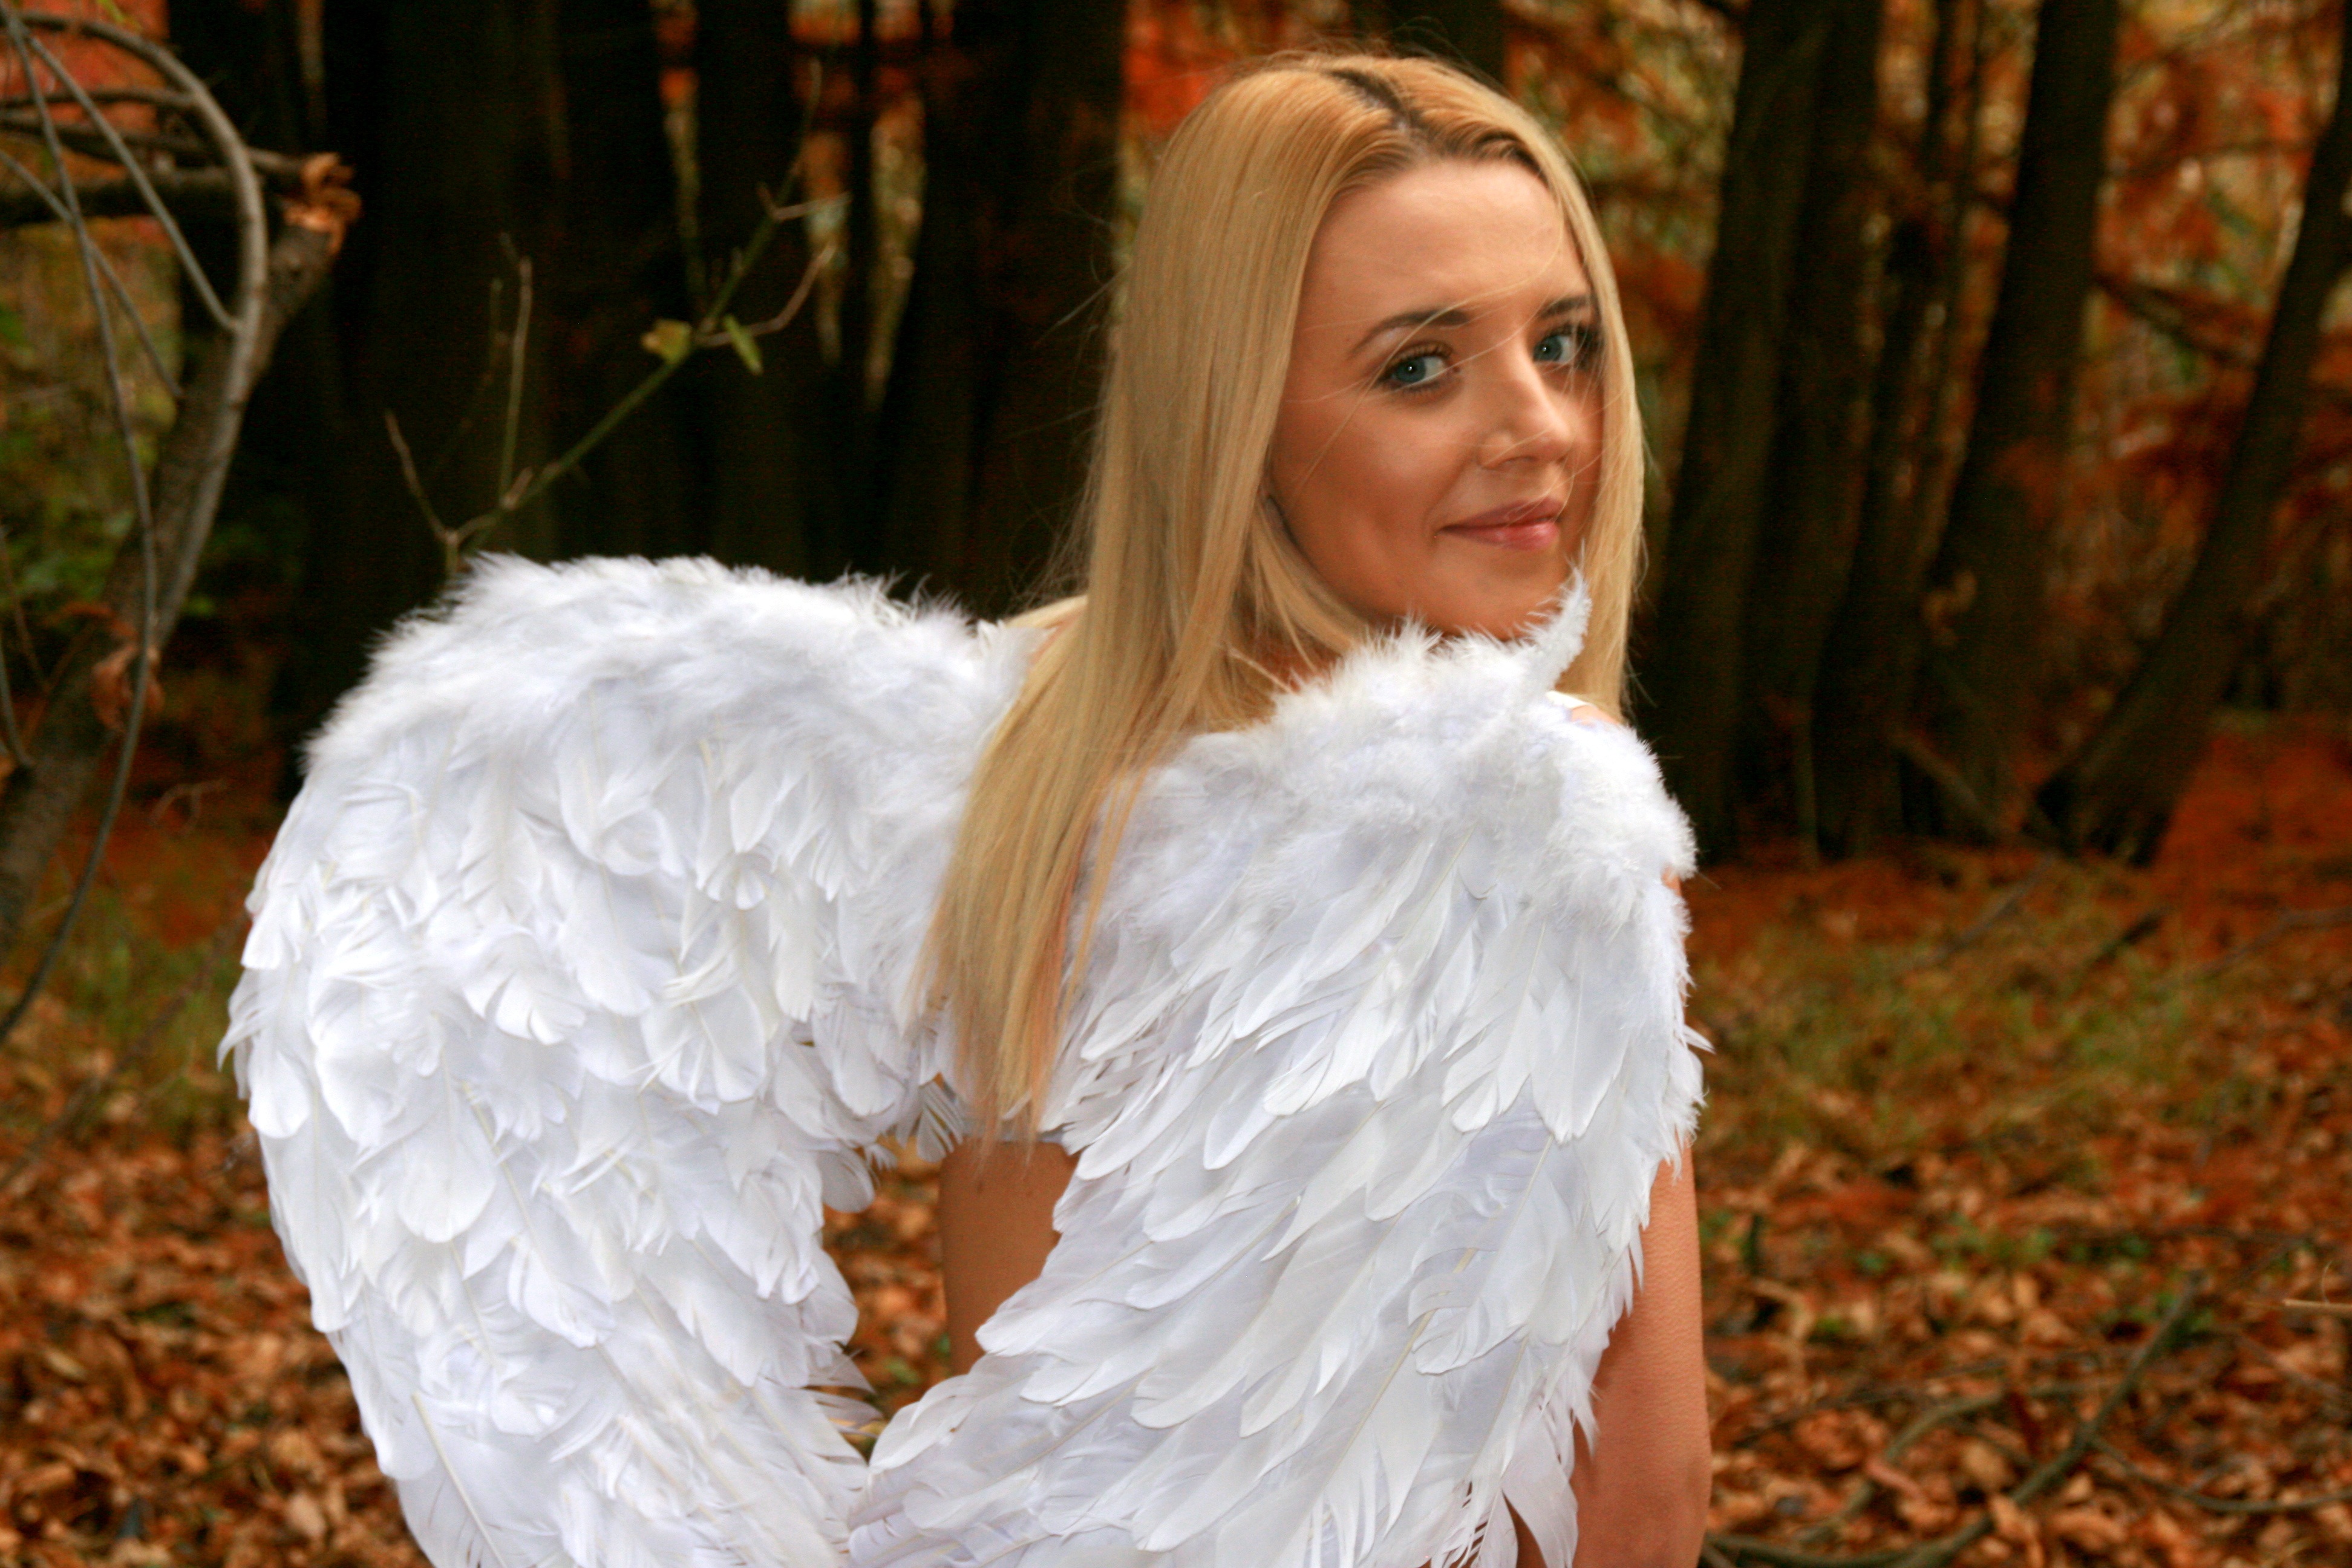
tree, forest, girl, woman, white, fur, portrait, model, red, paradise, autumn, fashion, clothing, lady, bride, blonde, leaves, angel, dress, wings, beauty, photo shoot